Stephanie Deste

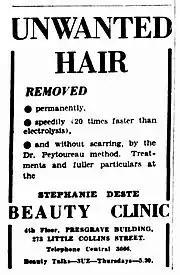
Advertisement for the Stephanie Deste Beauty Clinic, Little Collins Street in Melbourne (December 1938).

From September 1937, Deste presented a segment on "Modern Make Up" and "Beauty Hints" on Radio 3KZ. From January 1938 she also presented a short session of beauty tips and advice on Radio 3UZ.